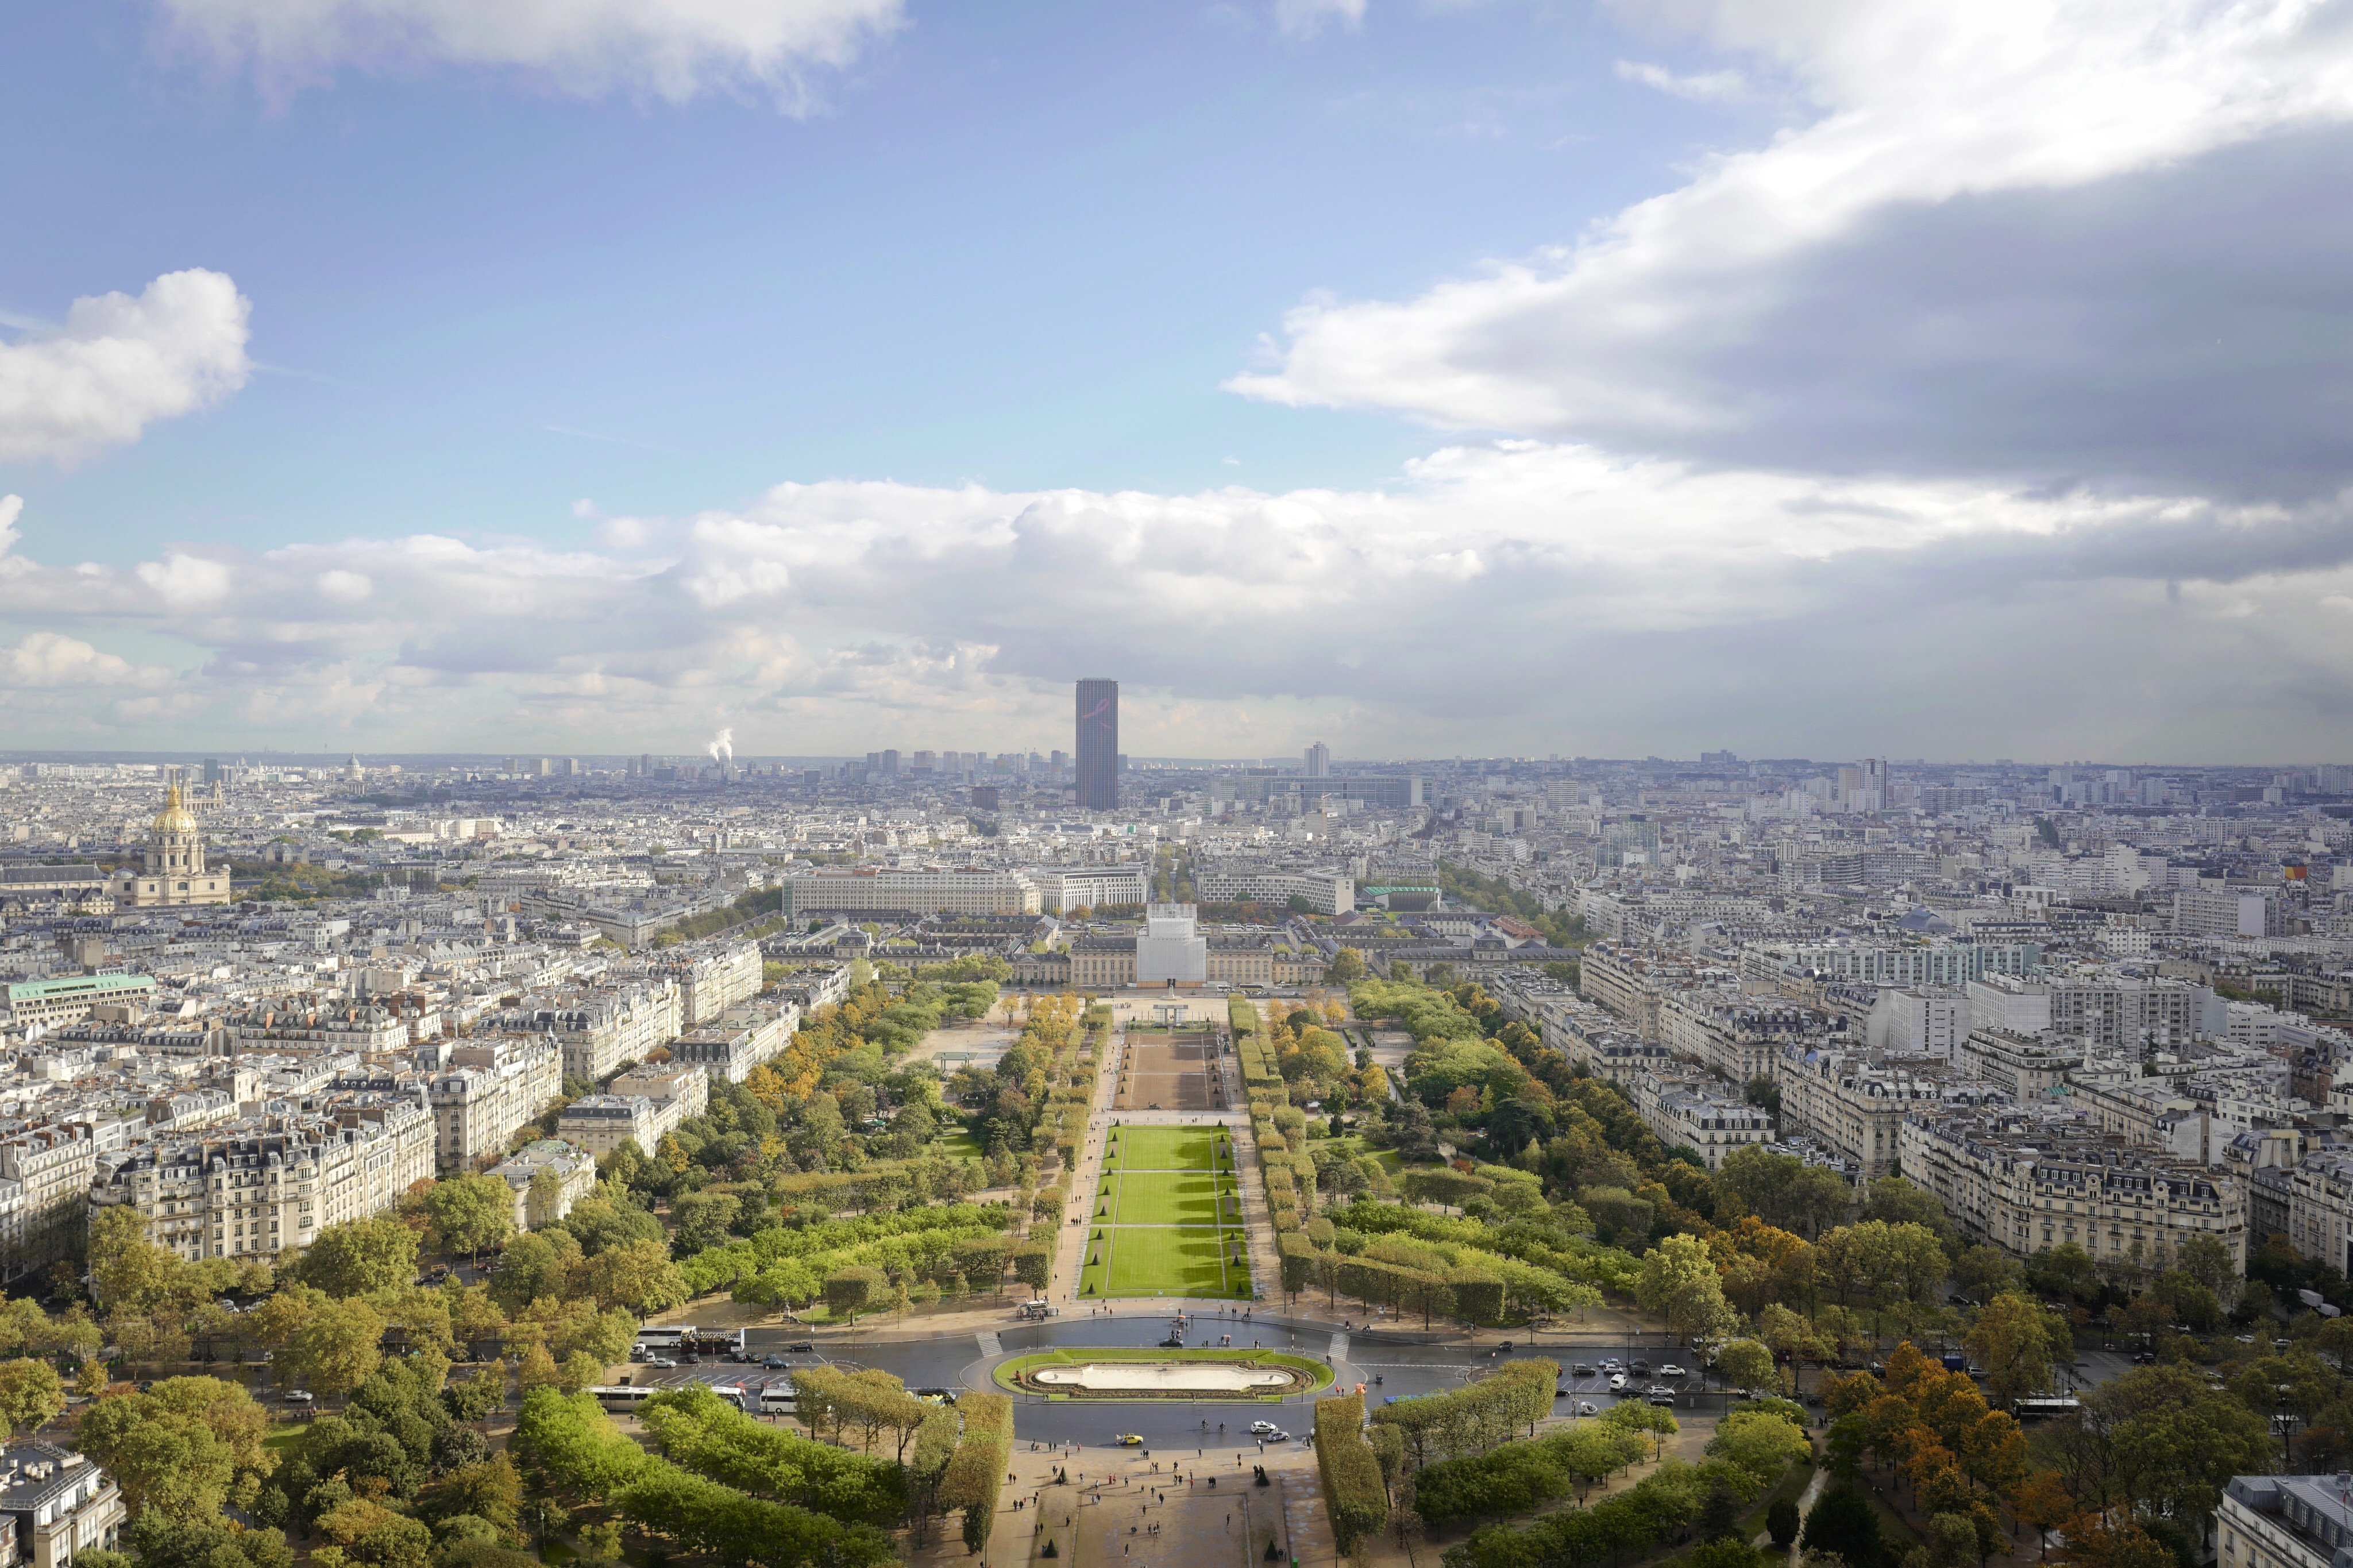
outdoor, structure, skyline, photography, city, cityscape, panorama, downtown, tower, landmark, aerial, stadium, bird's eye view, aerial photography, residential area, human settlement, sport venue